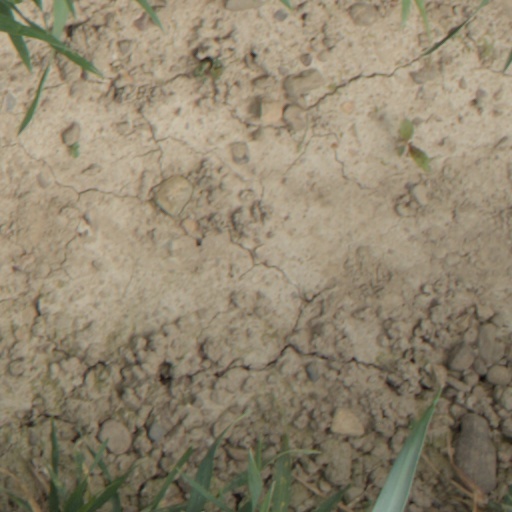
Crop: wheat